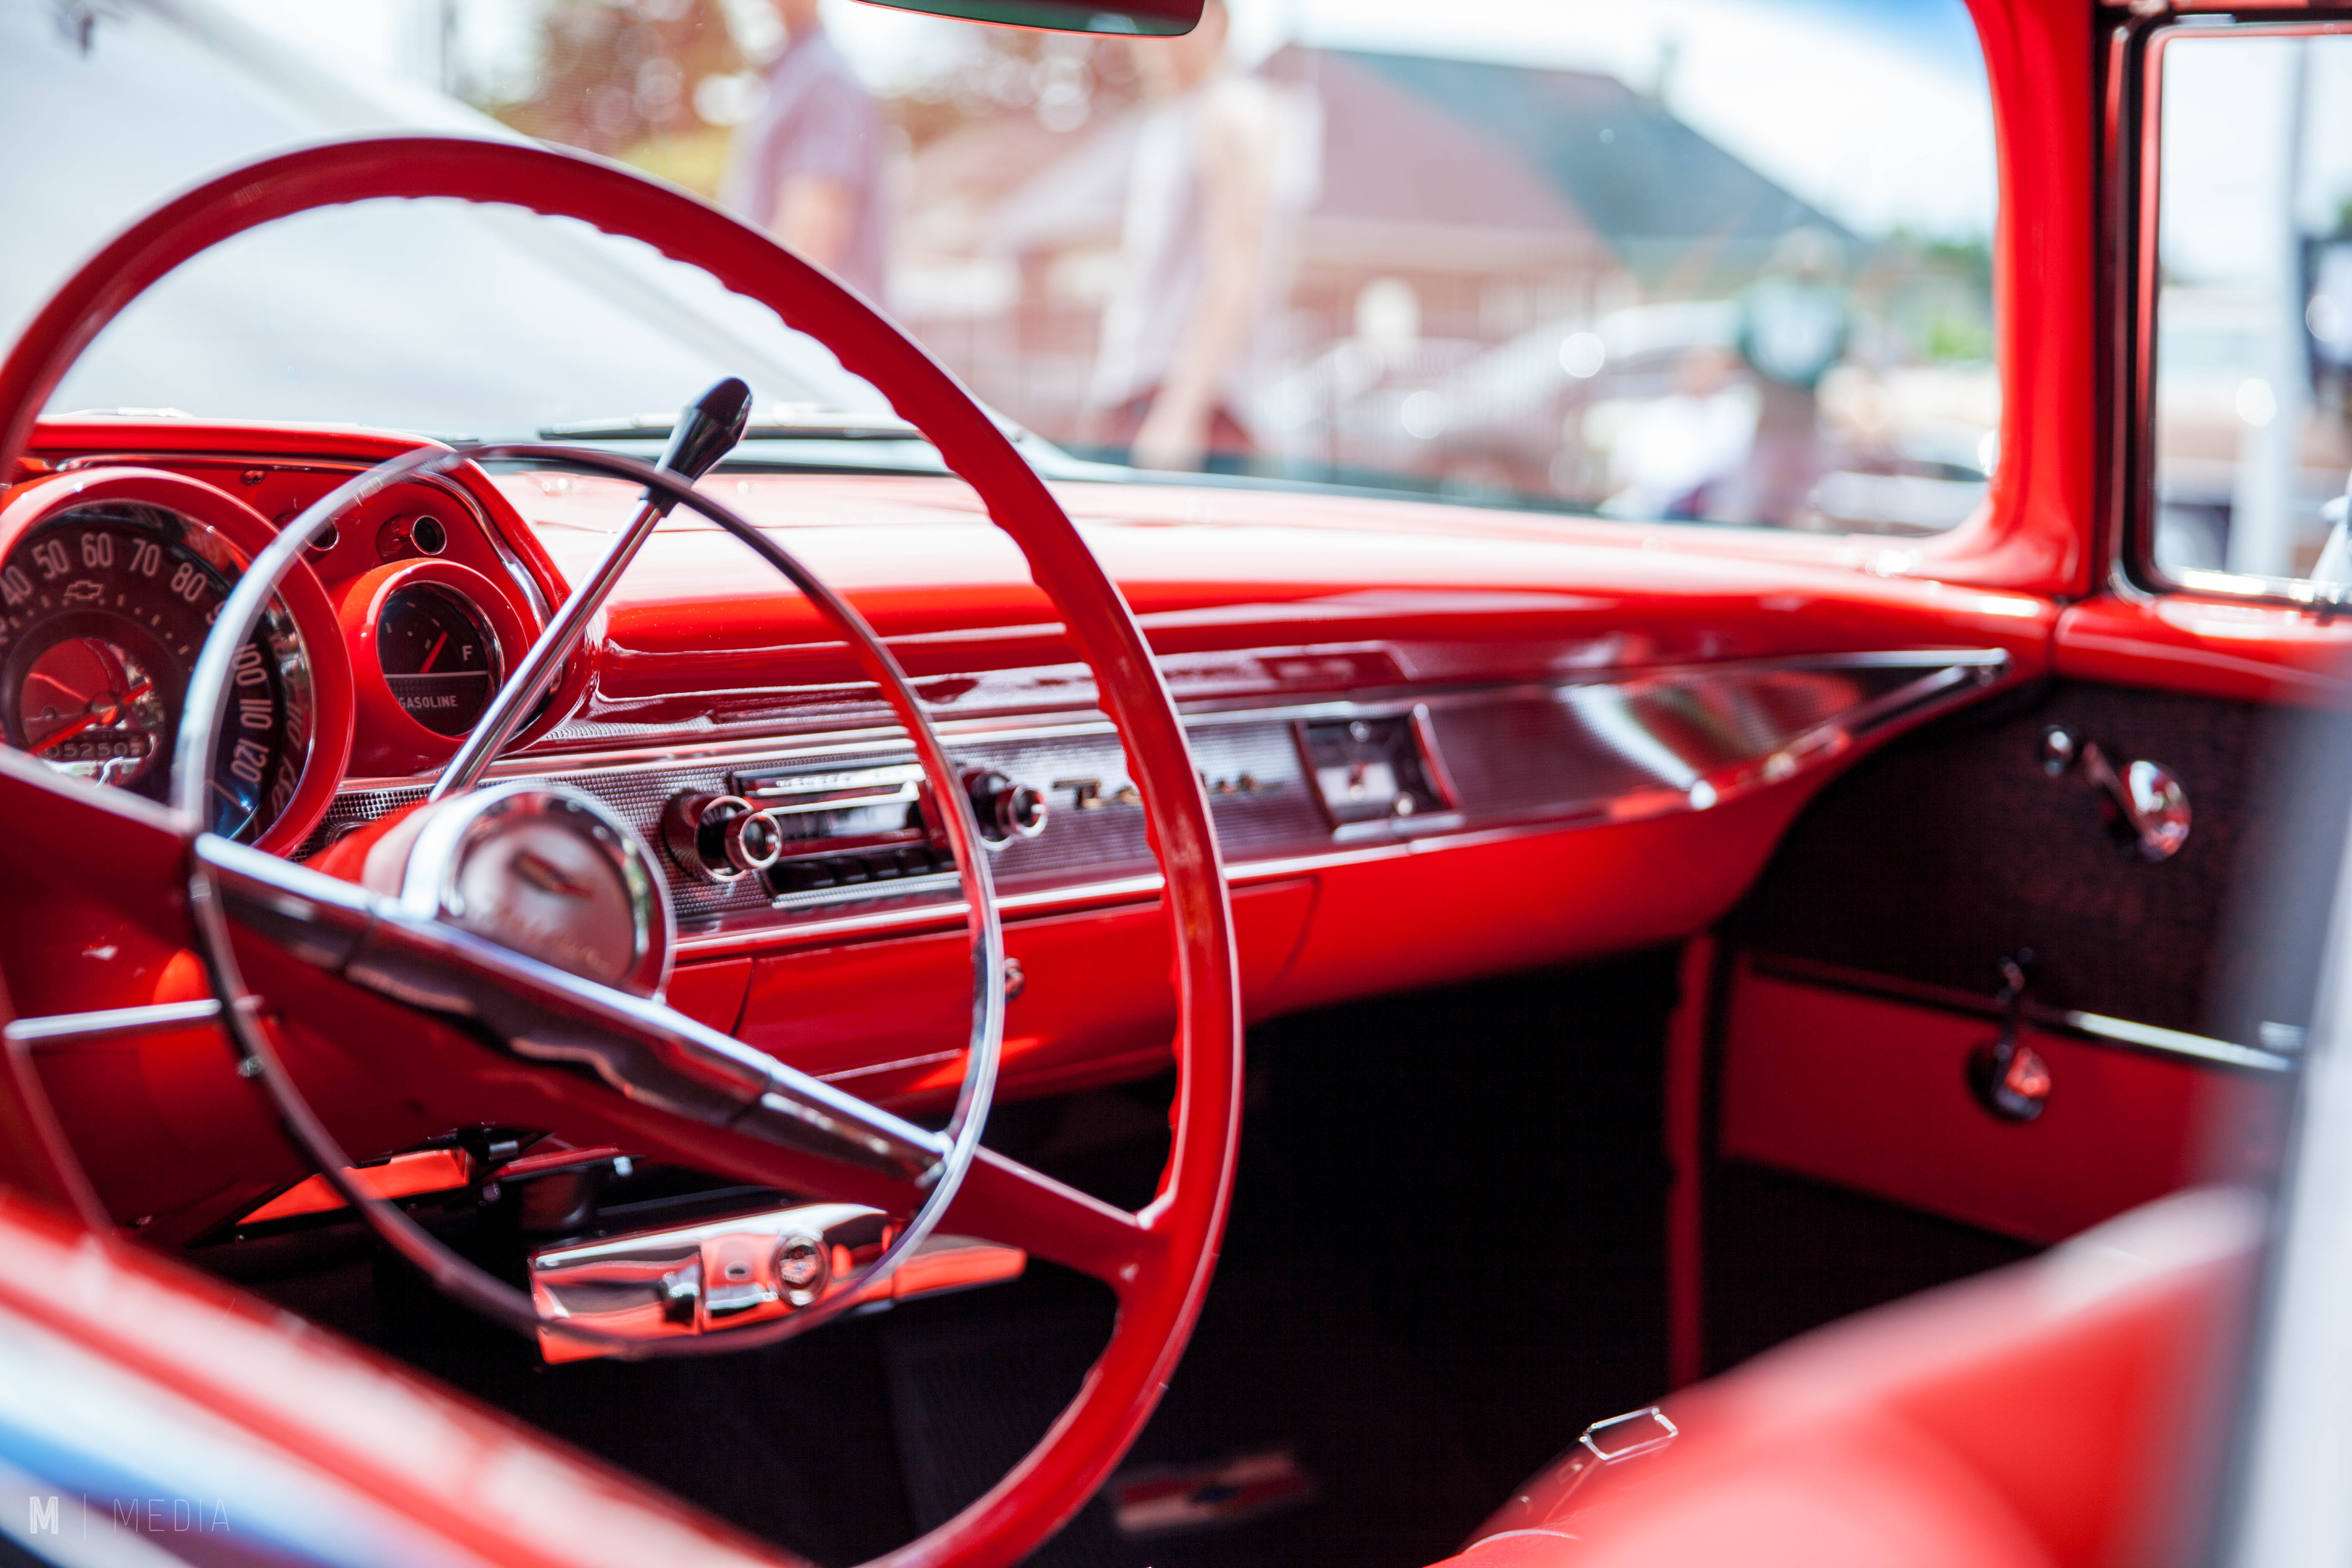
land vehicle, vehicle, car, motor vehicle, steering part, steering wheel, classic car, classic, vehicle door, automotive exterior, antique car, vintage car, sedan, center console, coupe